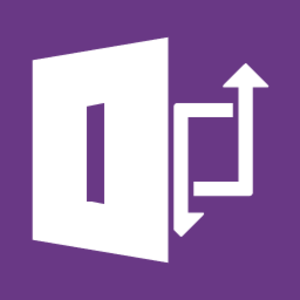
Microsoft Office est une suite bureautique propriétaire de la société Microsoft fonctionnant avec les plates-formes fixes et mobiles. Elle s'installe sur ordinateur et fournit une suite de logiciels comme : Word, Excel, PowerPoint, OneNote, Outlook, Access et/ou Publisher selon les suites choisies.